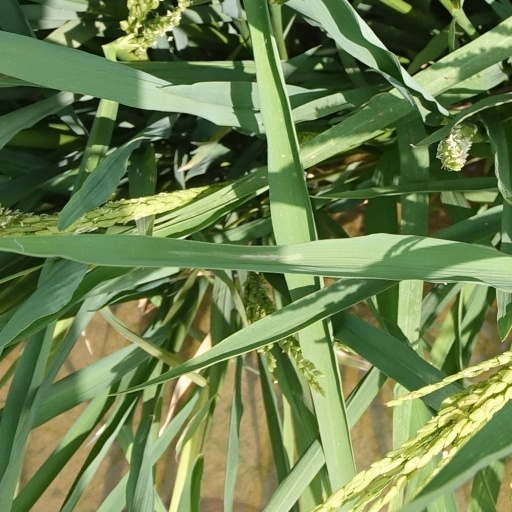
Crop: rice